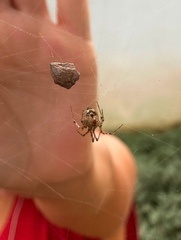
Species: Parasteatoda_tepidariorum